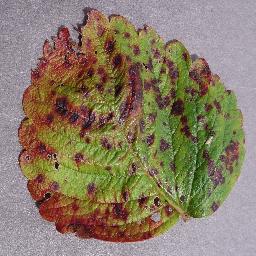
Label: Strawberry___Leaf_scorch